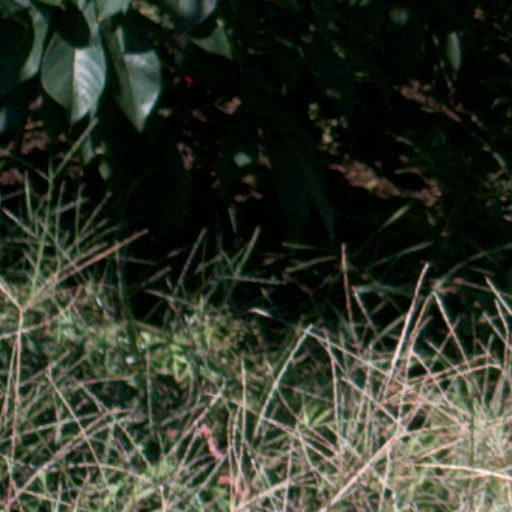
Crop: cassava